Nedstrand Church

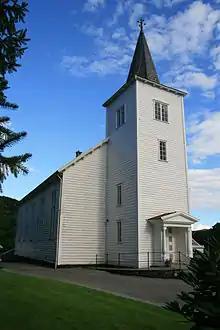
View of the church"(Photo: Jarle Vines)"

Nedstrand Church (historic: ) is a parish church of the Church of Norway in Tysvær Municipality in Rogaland county, Norway. It is located in the village of Hindaråvåg. It is one of the two churches for the Nedstrand parish which is part of the Haugaland prosti (deanery) in the Diocese of Stavanger. The white, wooden church was built in a long church style in 1868 using designs by the architects Conrad Fredrik von der Lippe and Hans Linstow. The church seats about 480 people.